Hot tamale (food)

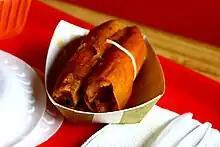
Two hot tamales served in a tray

A hot tamale is a traditional dish native to the Mississippi Delta made of meat stuffed in cornmeal, wrapped in a corn husk, and simmered or boiled in a spiced brine. Hot tamales are smaller than the tamales found in Hispanic America and their recipes vary significantly from chef to chef. The most common meat is ground beef or pork, but some chefs use turkey or even venison if brought in by customers.